Naples

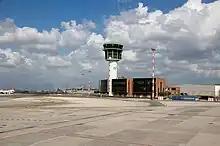
Naples International Airport

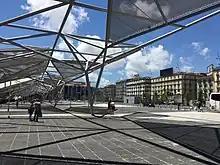

Various buildings inspired by the Gothic Revival are extant in Naples, due to the influence that this movement had on the Scottish-Indian architect Lamont Young, one of the most active Neapolitan architects of the late 19th and early 20th centuries. Young left a significant footprint in the cityscape and designed many urban projects, such as the city's first subway (metro).